Jana Beňová

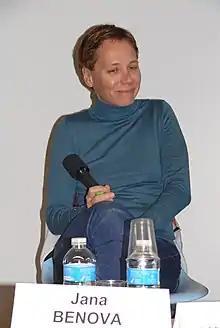
Beňová in 2016

Jana Beňová (born 1974) is a Slovakian poet and novelist. She studied at the Academy of Music and Dramatic Arts in Bratislava, graduating with a degree in dramaturgy in 1998. She wrote for a number of local publications, including "Dotyky", "Fragment" and "Slovenské Pohľady". She also worked for the daily newspaper "SME" under a pseudonym. At present, she works at the Theatre Institute in Bratislava.